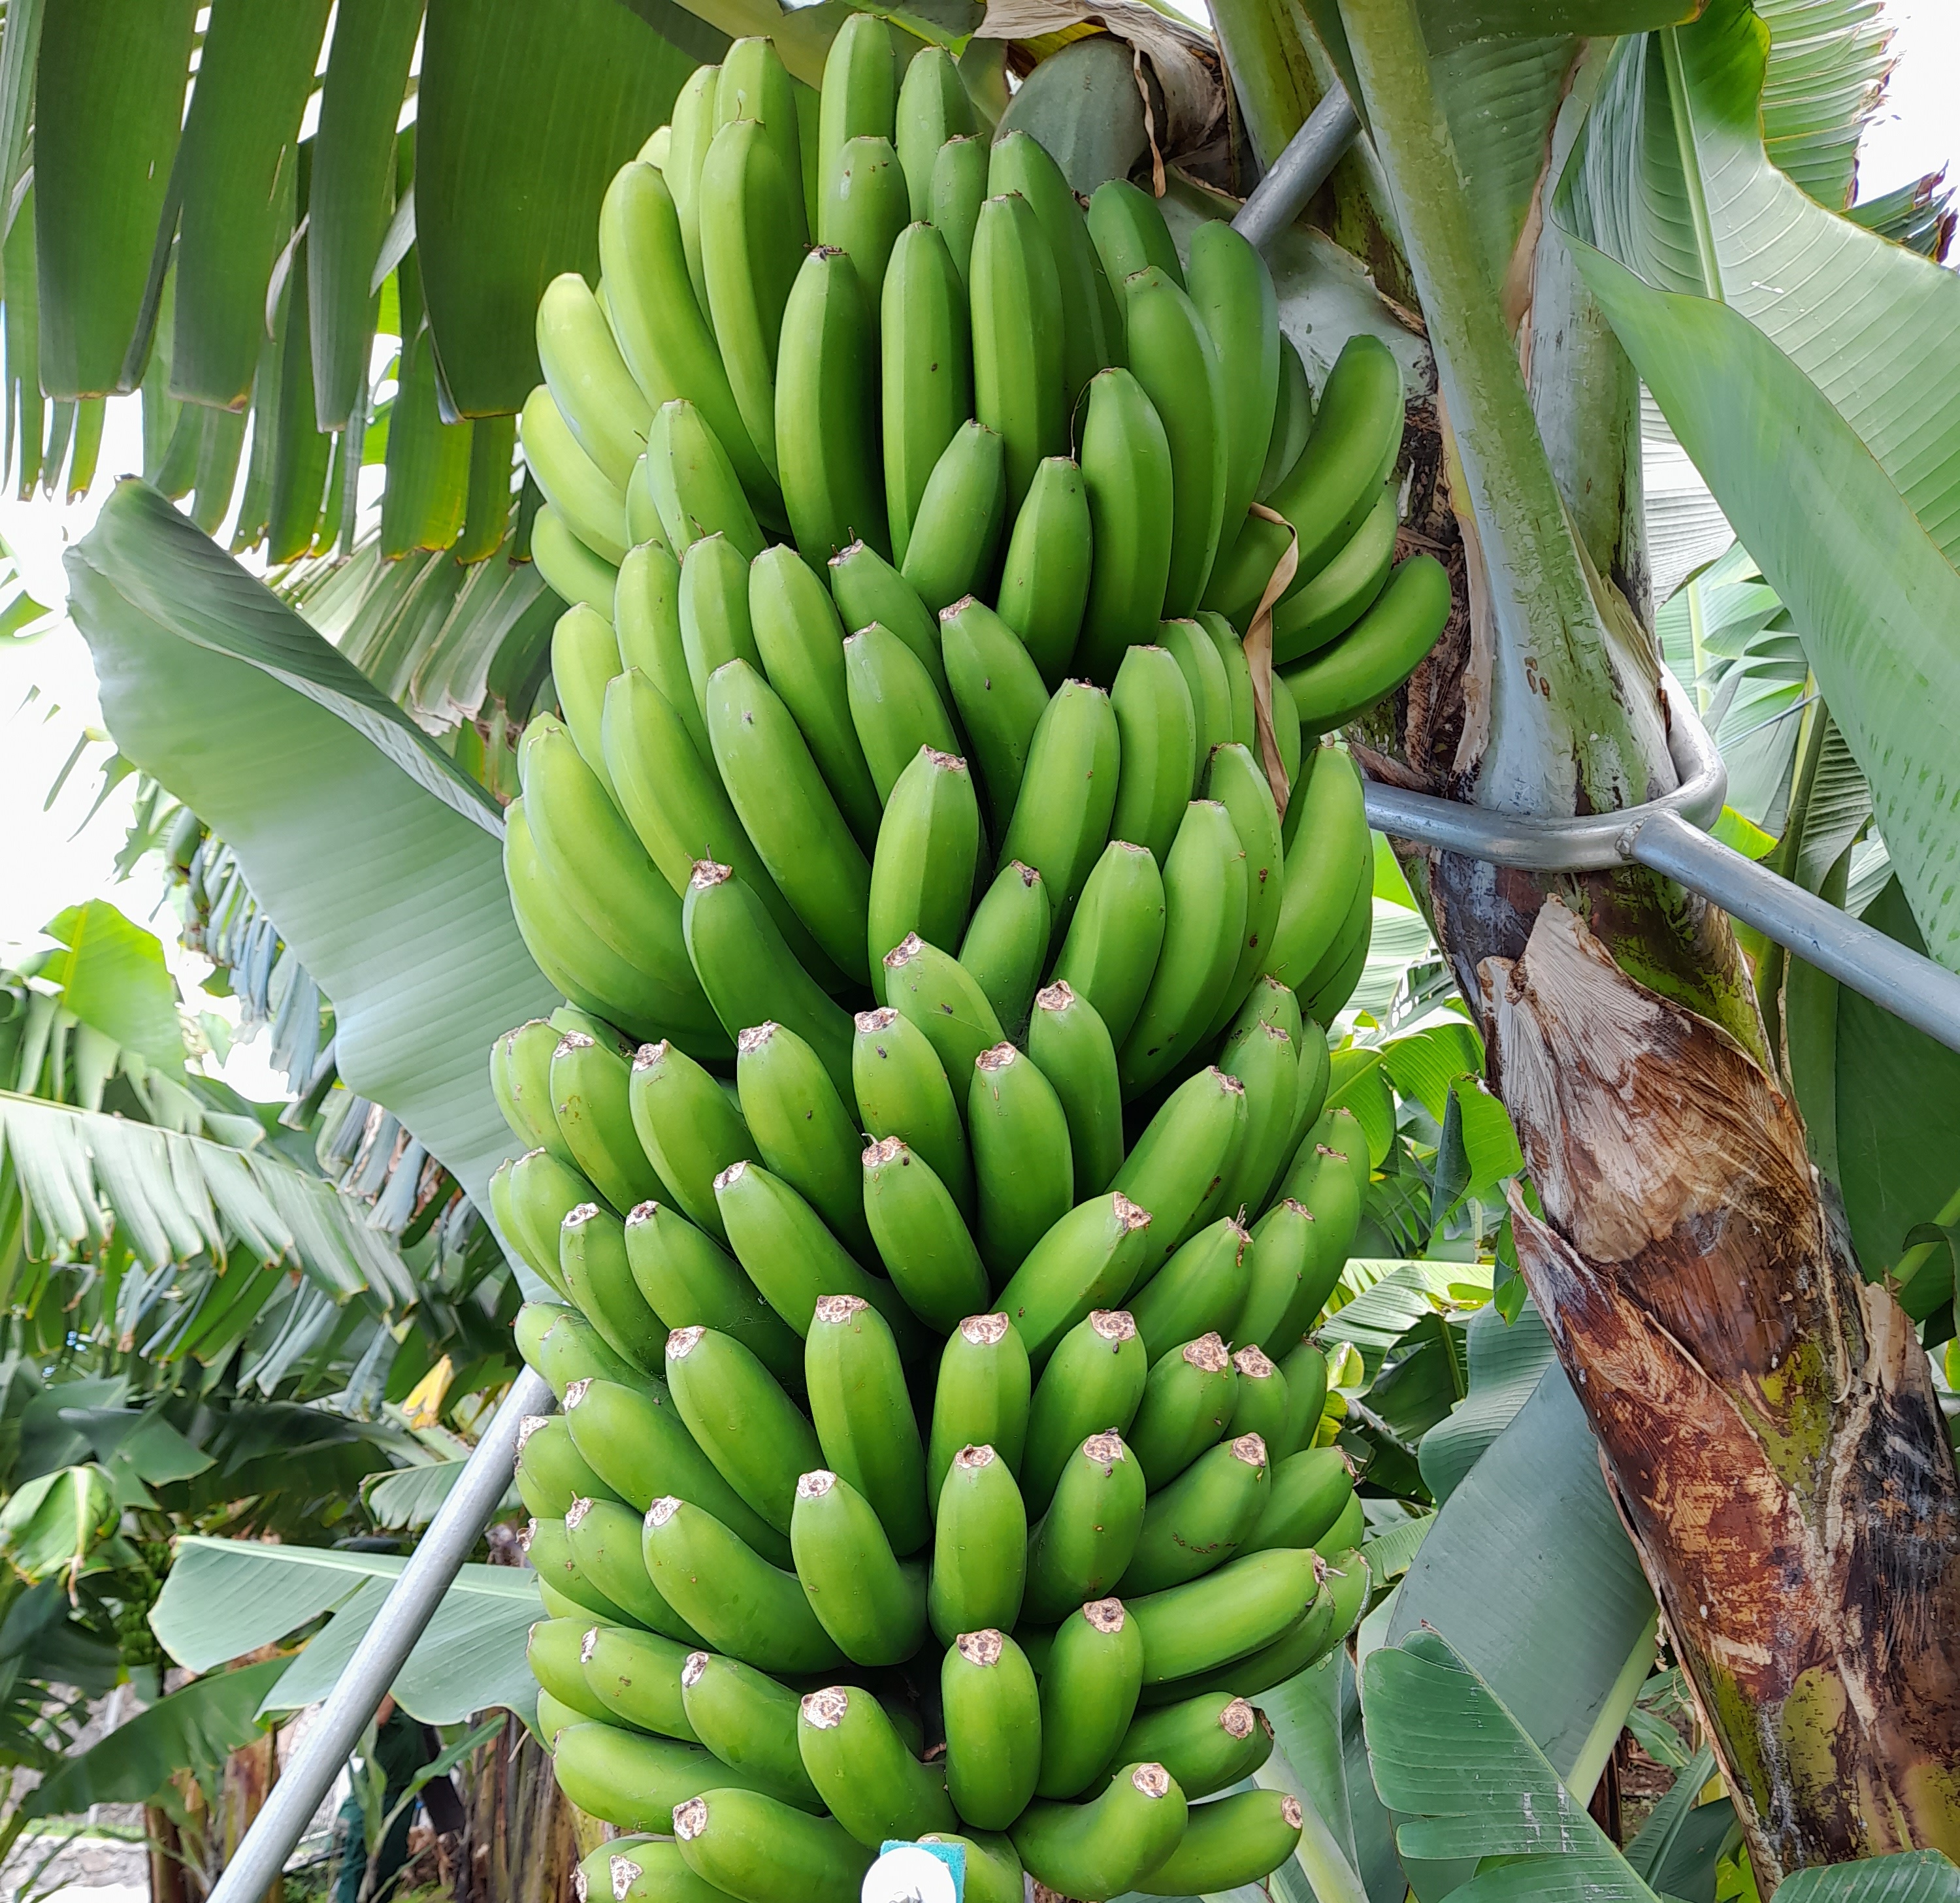
Label: Cut